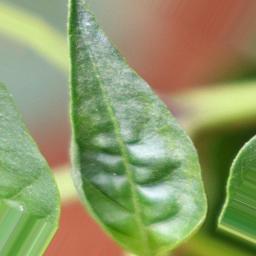
Label: mites_and_trips